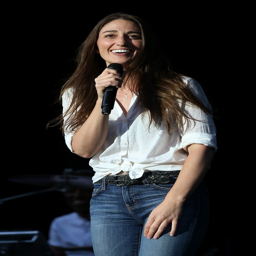
pop artist puts on a brave face to speak to her fans before her performance